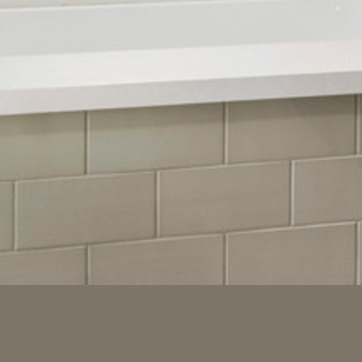
Material: tile